Delta endotoxins

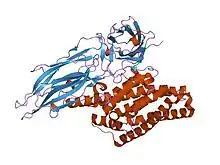
crystal structure of the insecticidal bacterial del endotoxin Cry3Bb1 "Bacillus thuringiensis"

Delta endotoxins (δ-endotoxins) are a family of pore-forming toxins produced by "Bacillus thuringiensis" species of bacteria. They are useful for their insecticidal action and are the primary toxin produced by the genetically modified (GM) Bt maize/corn and other GM crops. During spore formation the bacteria produce crystals of such proteins (hence the name Cry toxins) that are also known as parasporal bodies, next to the endospores; as a result some members are known as a parasporin. The Cyt (cytolytic) toxin group is another group of delta-endotoxins formed in the cytoplasm. VIP toxins (vegetative insecticidal proteins) are formed at other stages of the life cycle.